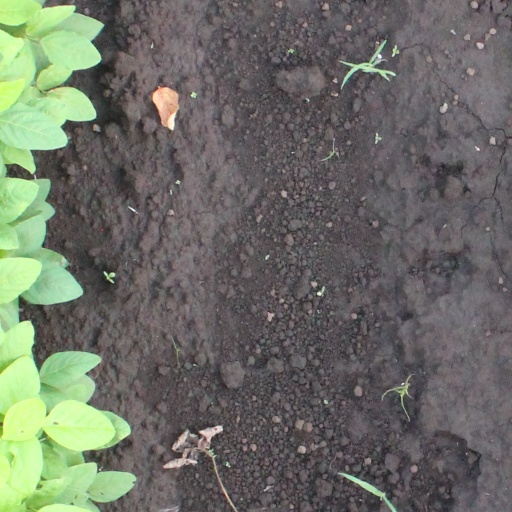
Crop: soybean